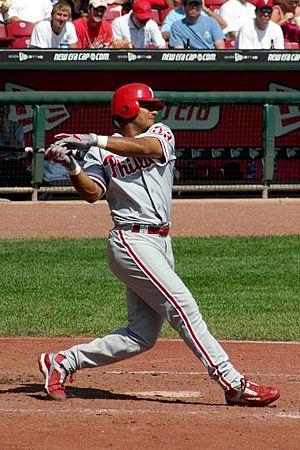
Bob Kelly Abreu dit Bobby Abreu, né le 11 mars 1974 à Turmero, est un joueur vénézuélien de baseball évoluant en Ligue majeure de baseball de 1996 à 2014.